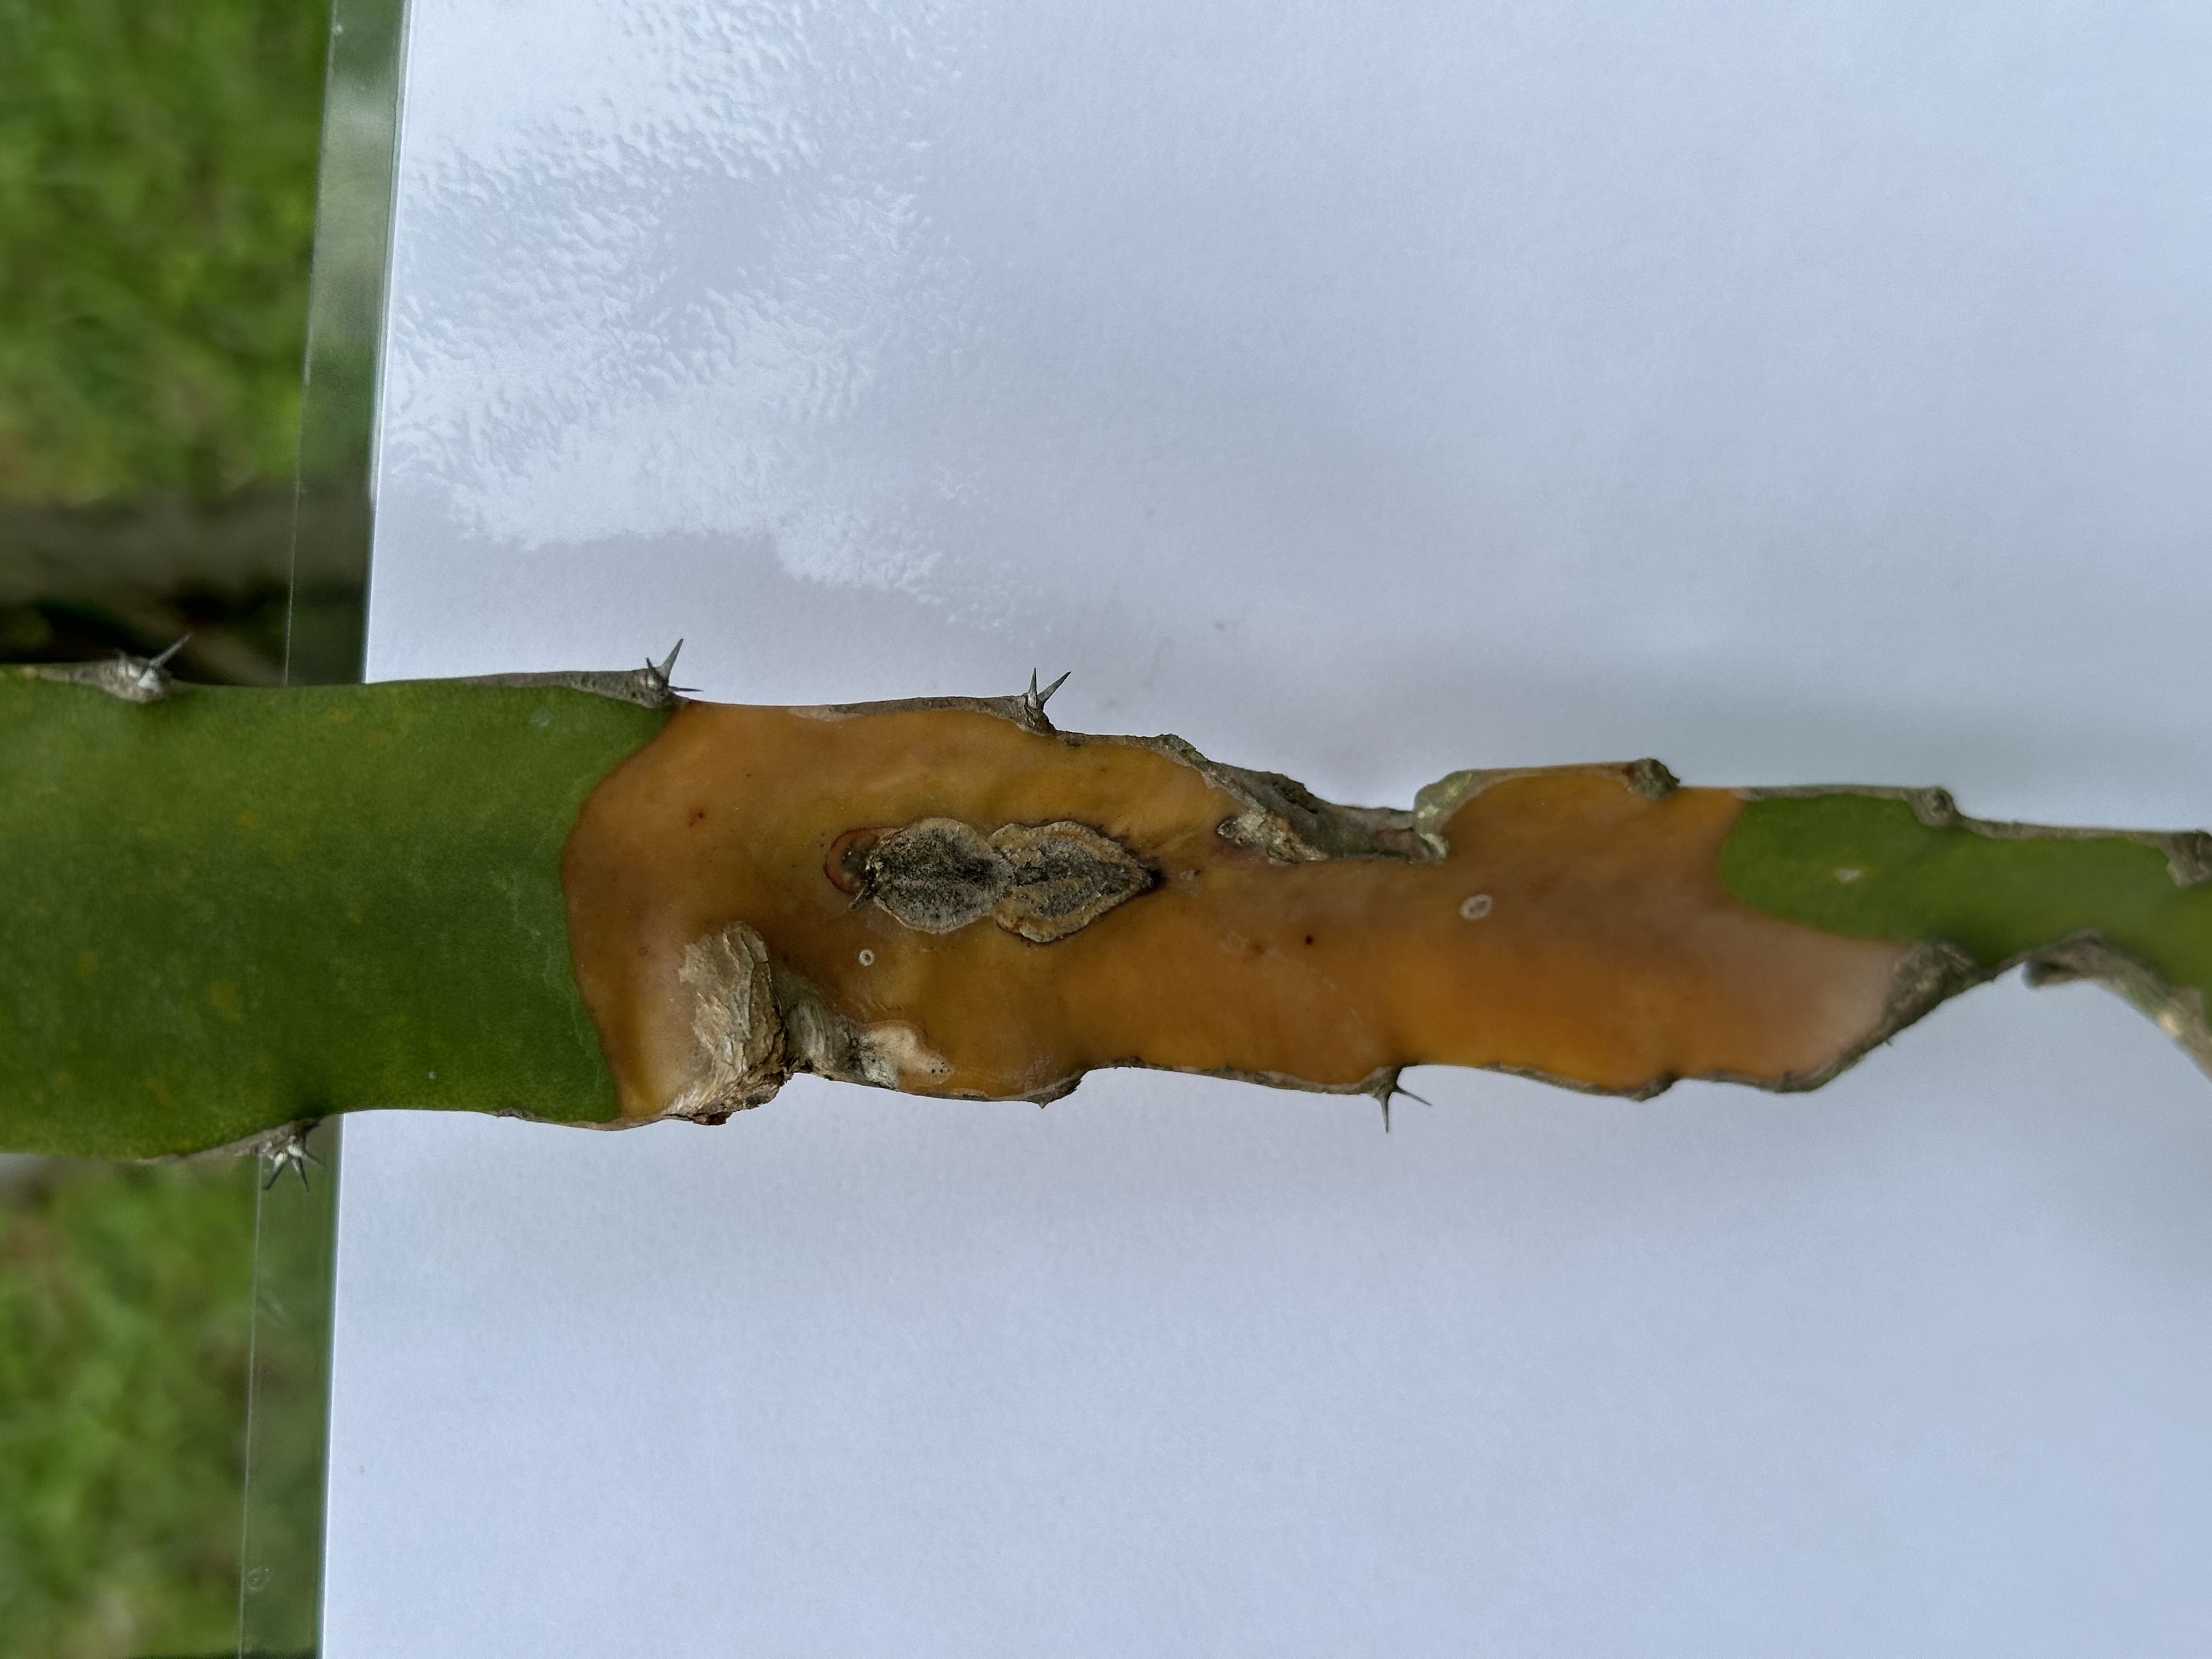
Label: Bad leaf